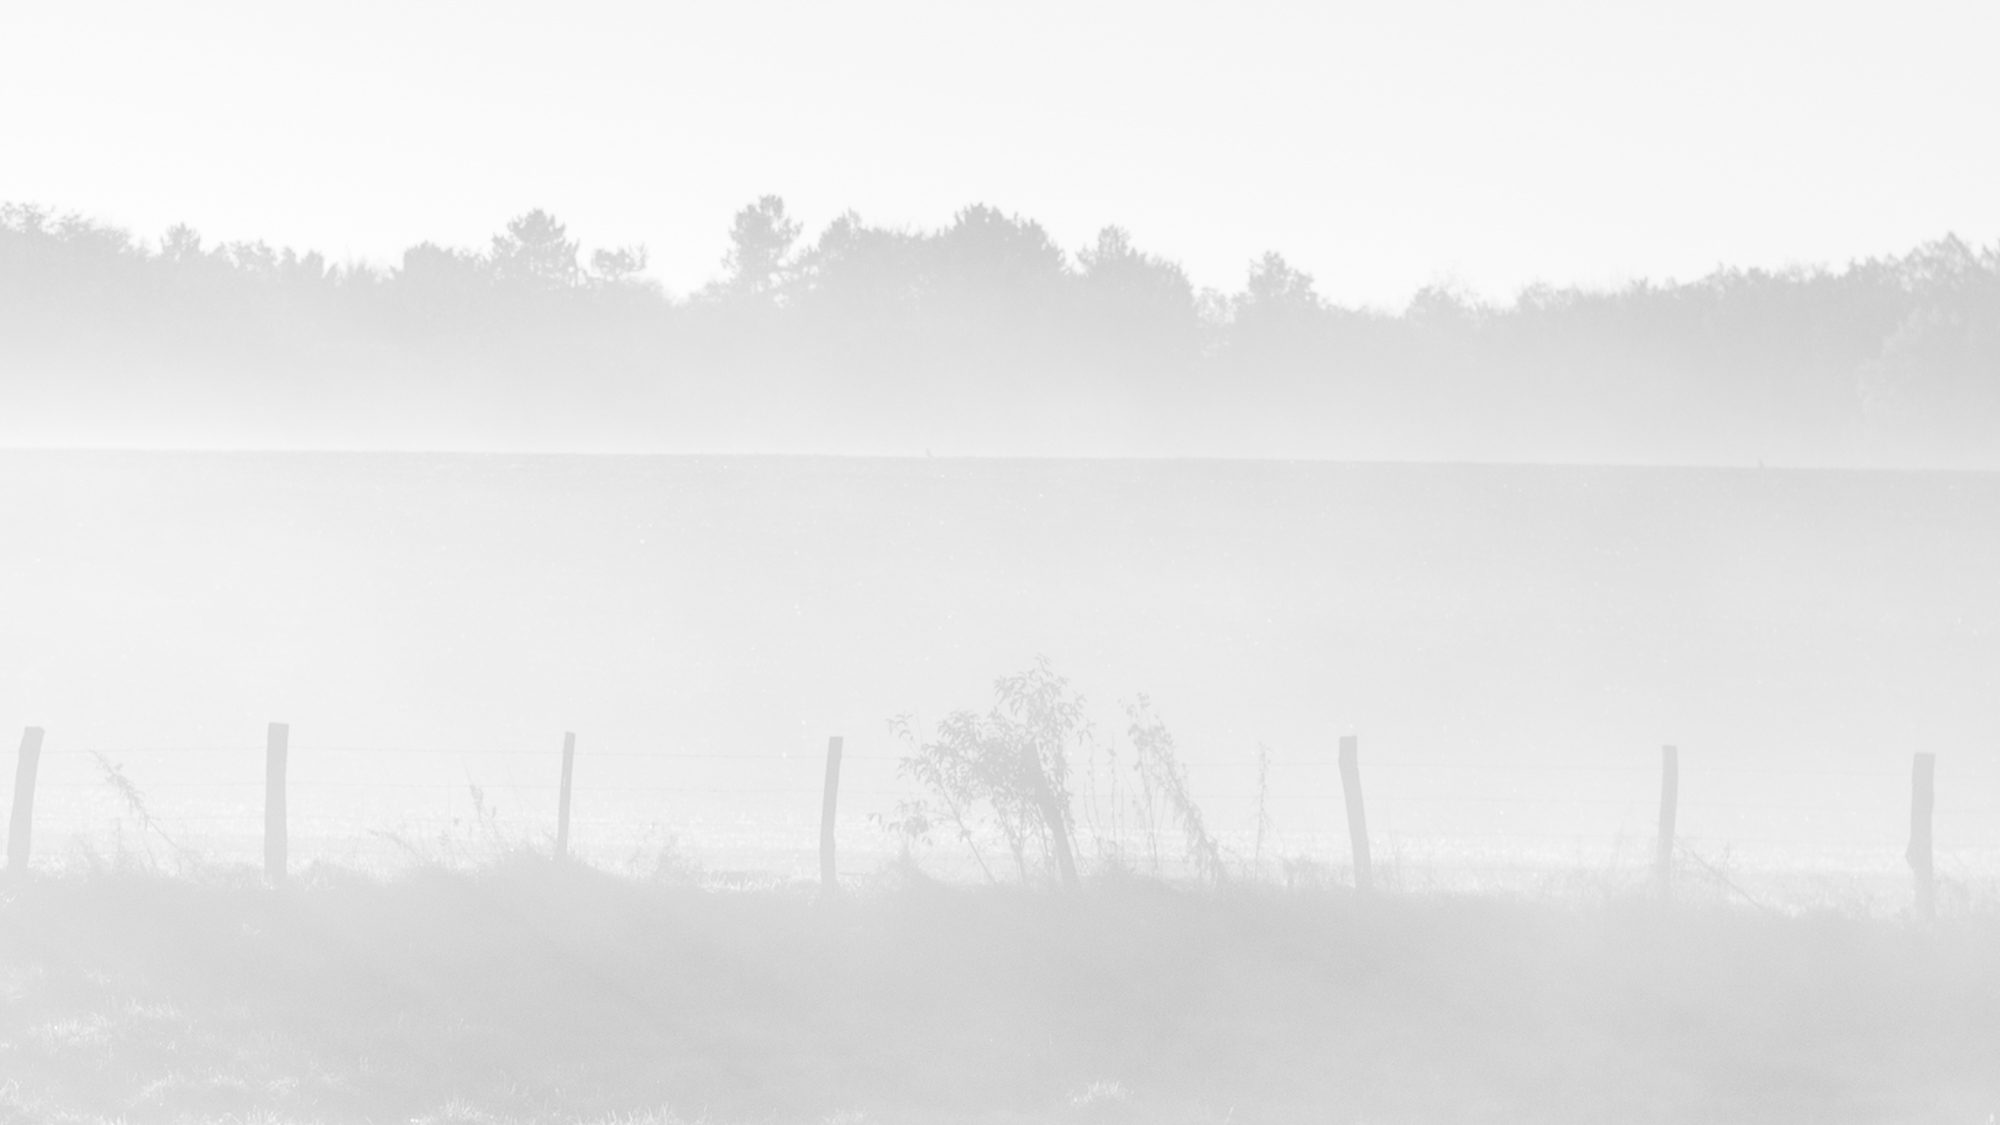
landscape, nature, horizon, snow, winter, black and white, fog, mist, morning, atmosphere, france, europe, scenery, weather, haze, nikon, monochrome, paysage, drawing, srnit, paisible, scene, blizzard, nikkor, d750, quiet, tranquilit, calme, curuyann, serein, dijon, rgion, typique, 07, paeceful, curu, ardeche, freezing, monochrome photography, atmospheric phenomenon, winter storm